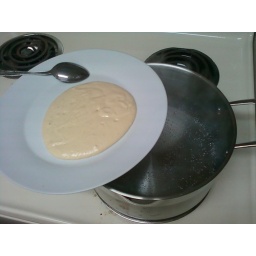
Put it into a flat plate over boiling water and cut small curds with a tablespoon.